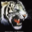
Label: tiger